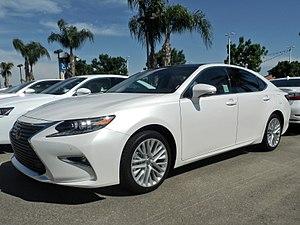
La Lexus ES est une berline haut-de-gamme appartenant à la catégorie des familiales en concurrence des Mercedes Classe E, ou encore BMW Série 5. Lancée en 1989, elle est l'un des premiers modèles de la gamme Lexus, et se situe maintenant entre l'IS et la plus luxueuse LS. Elle est vendue uniquement aux États-Unis, au Canada et au Japon, sous le nom de Toyota Vista puis Toyota Windom jusqu’à fin 2018, puis également en Europe en version hybride. Elle est assemblée sur la même plate-forme que la Toyota Camry. Sur les premières générations, les chiffres situés après le nom du modèle indiquaient la cylindrée, comme chez Infiniti, ou encore Mercedes.